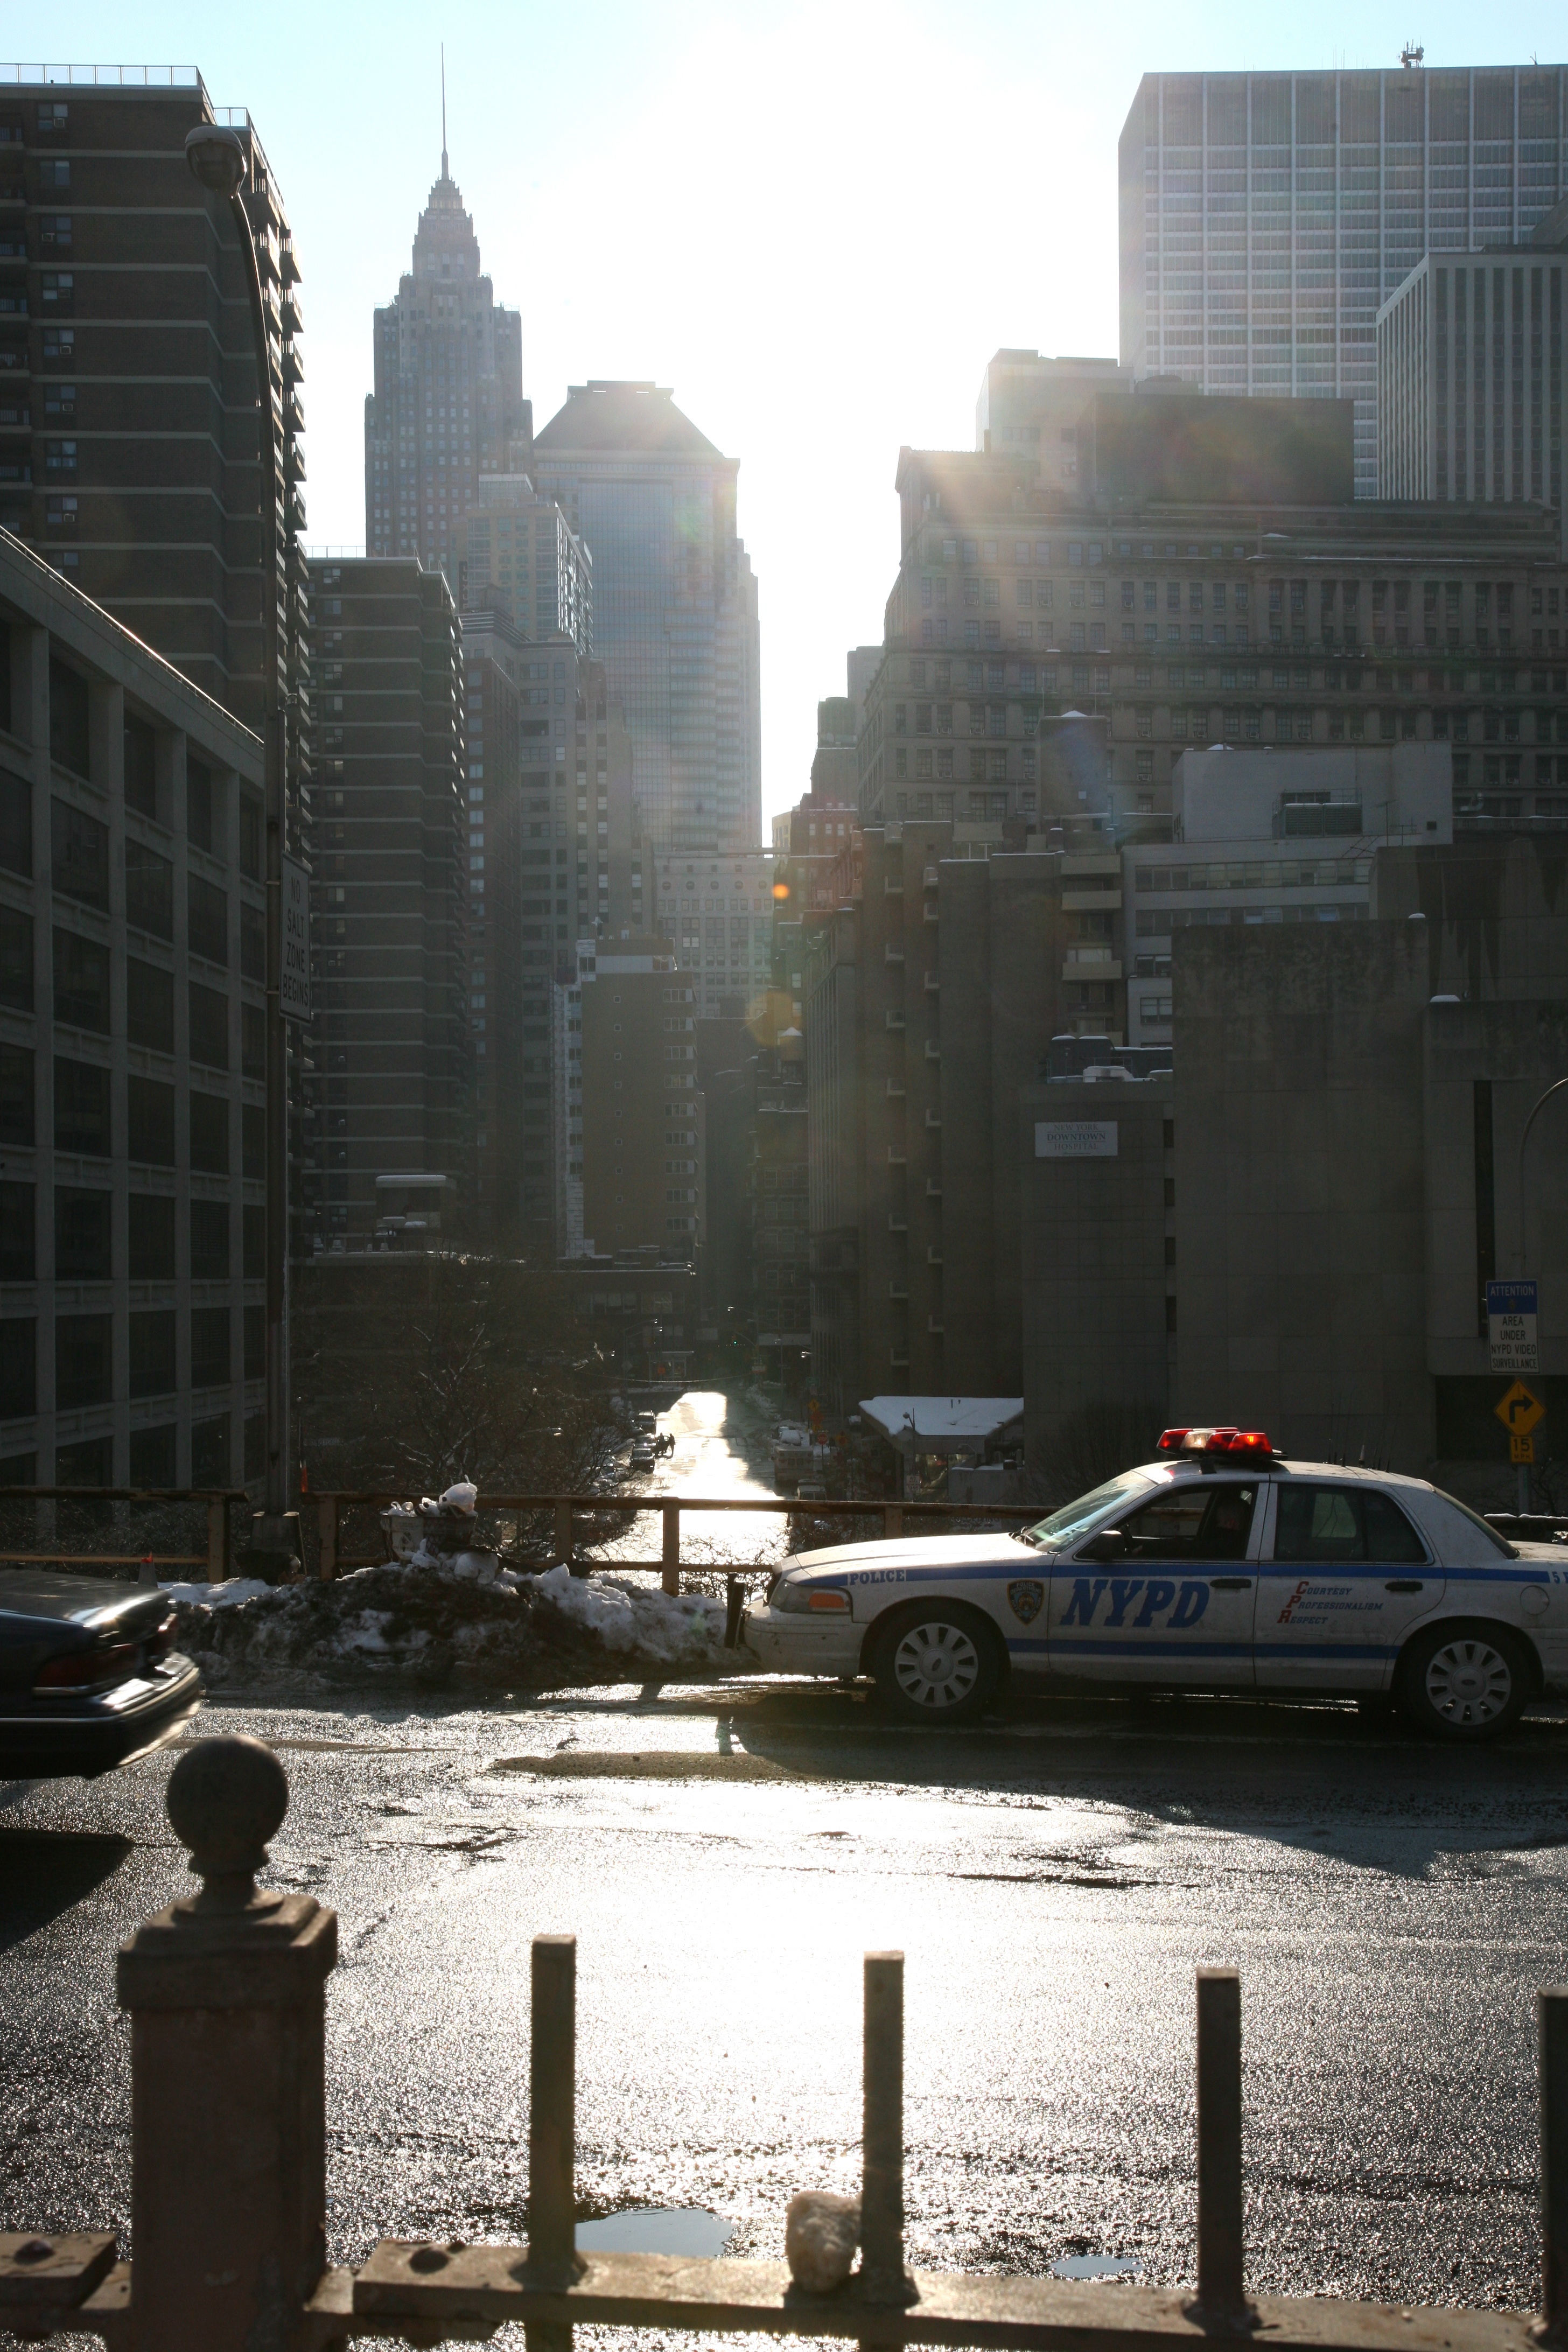
snow, road, bridge, skyline, street, morning, city, skyscraper, manhattan, cityscape, downtown, evening, reflection, nyc, weather, waterway, newyork, brooklynbridge, newyorkcity, ny, promenade, urbanlandscape, lowermanhattan, nypd, metropolis, goldstreet, urban area, atmospheric phenomenon, human settlement